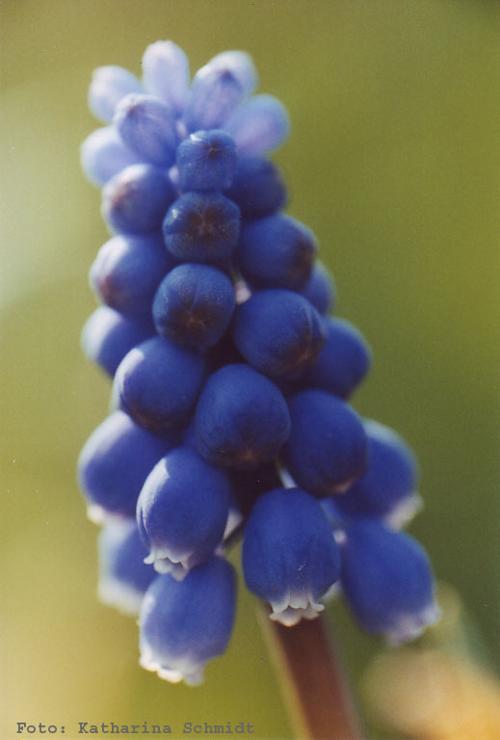
Label: grape hyacinth